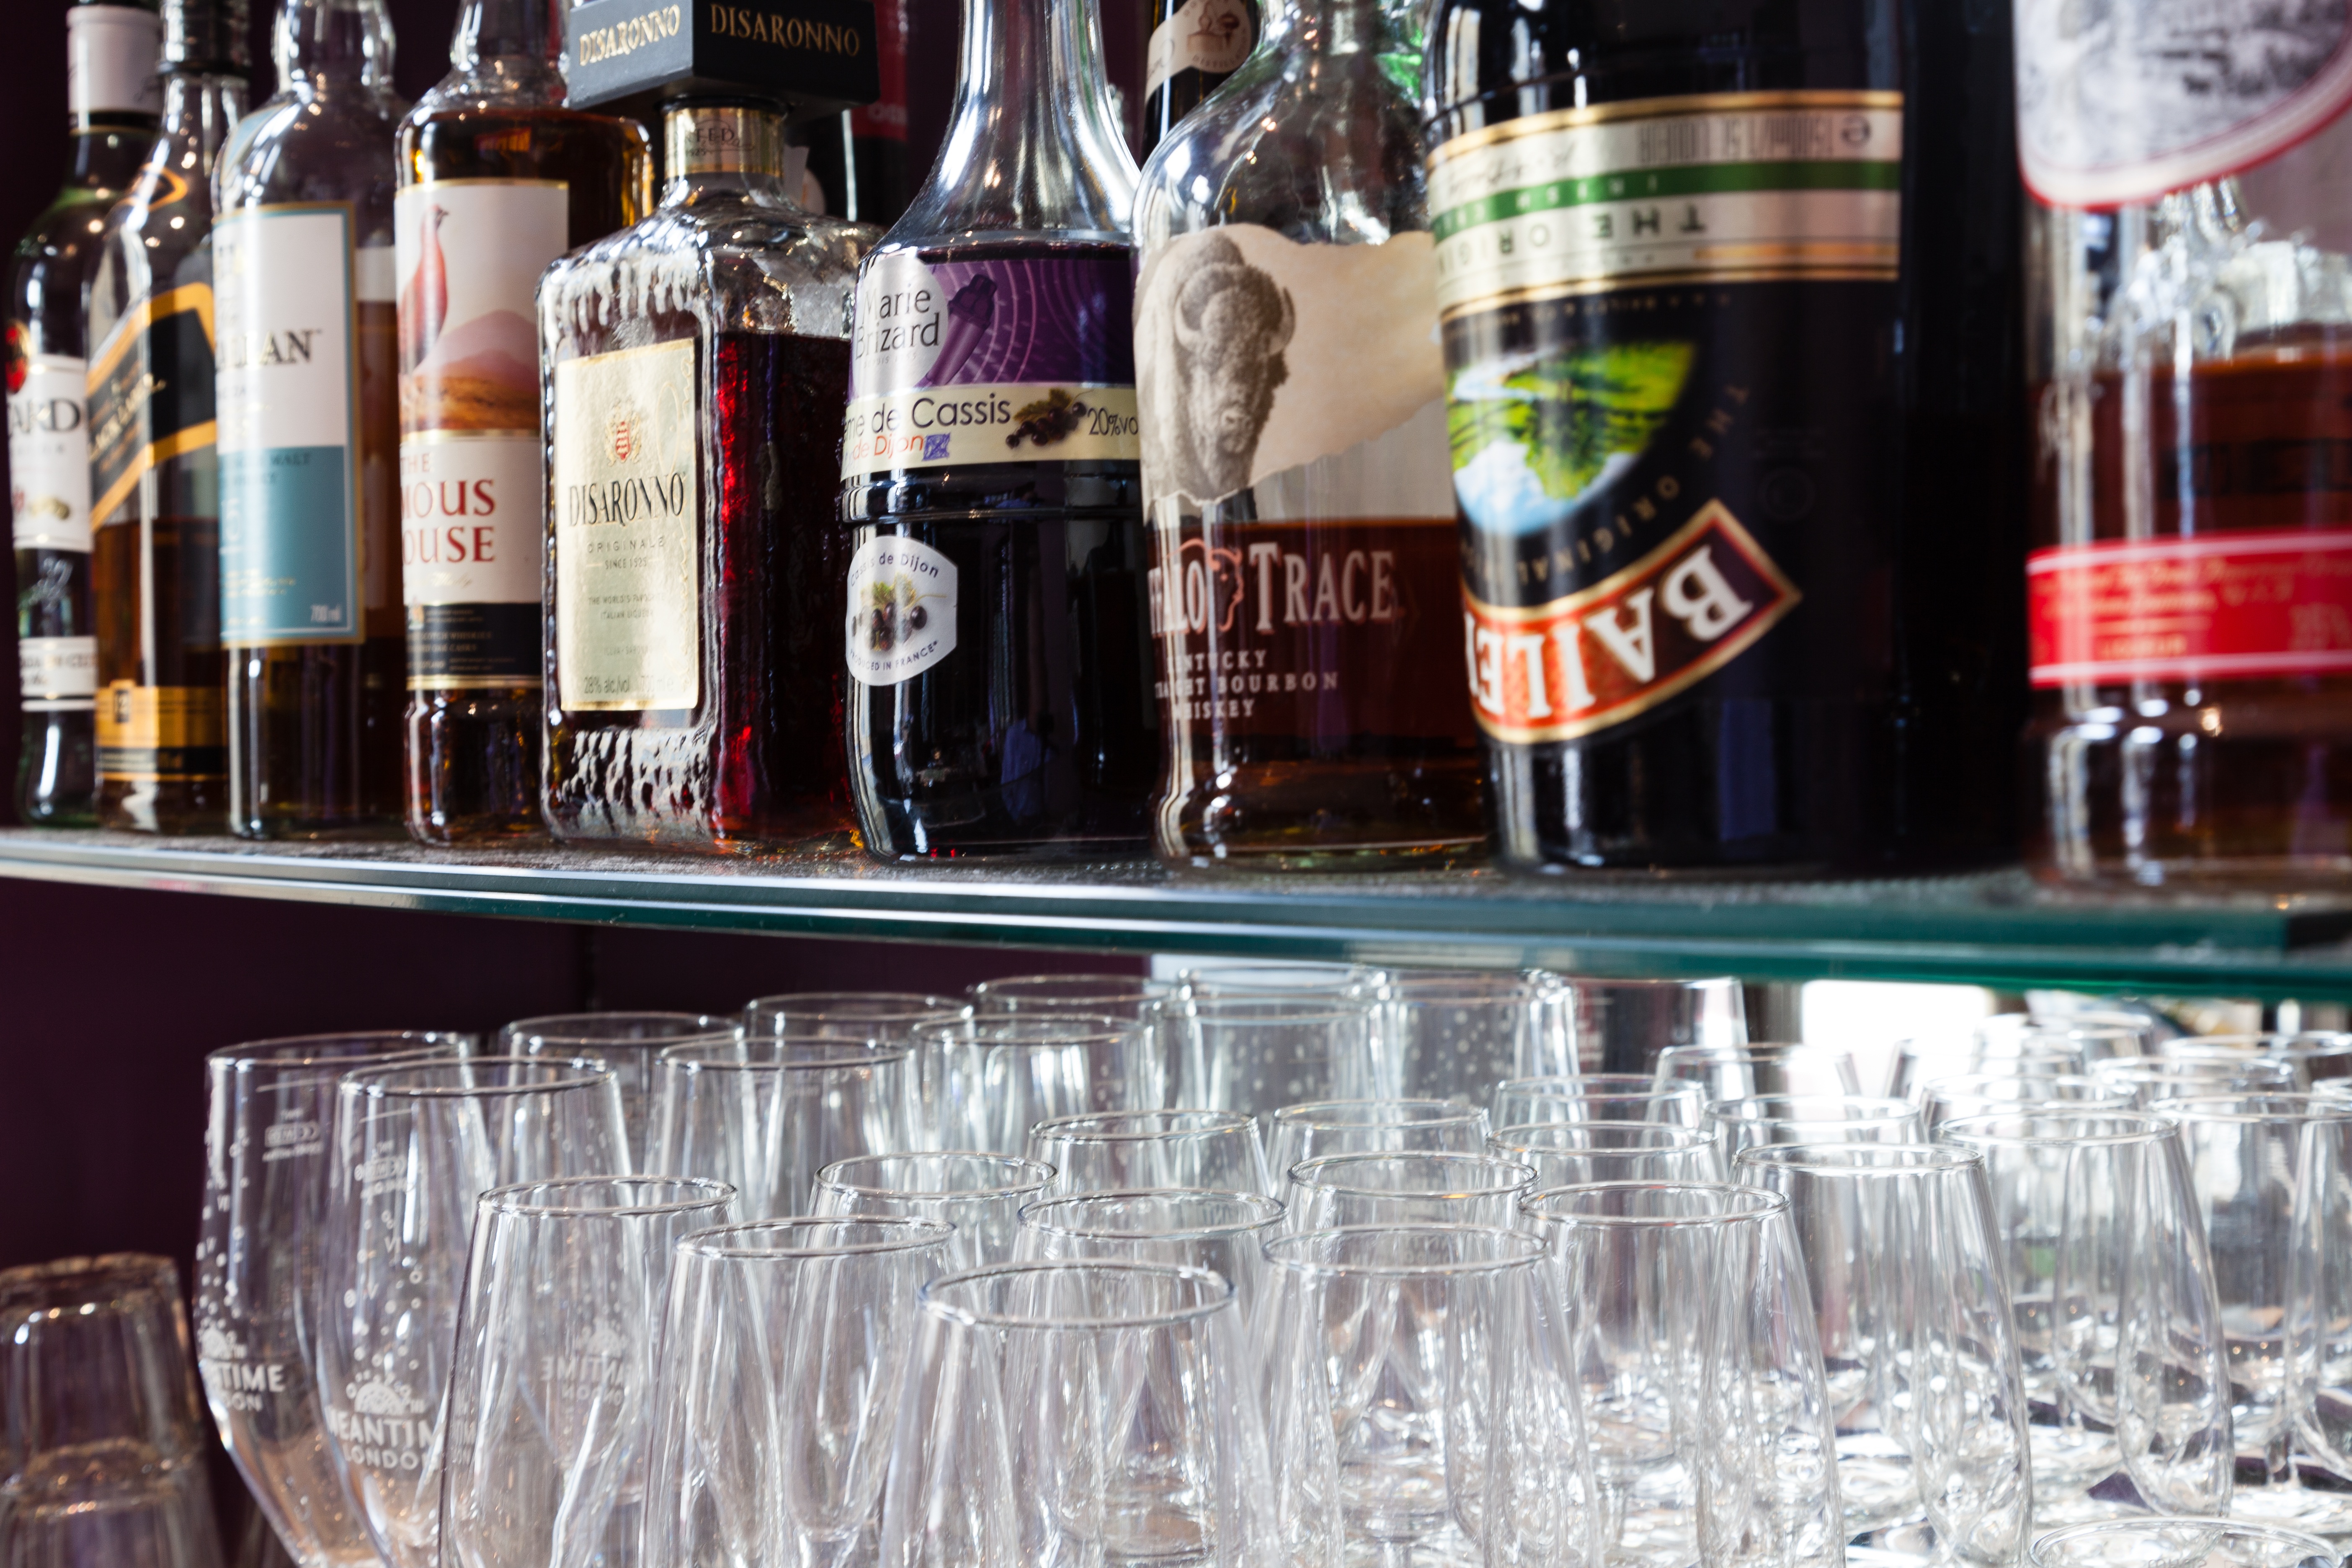
glass, bar, beverage, drink, shelf, bottle, alcohol, liquor, alcoholic, booze, spirits, assorted, alcoholic beverage, distilled beverage